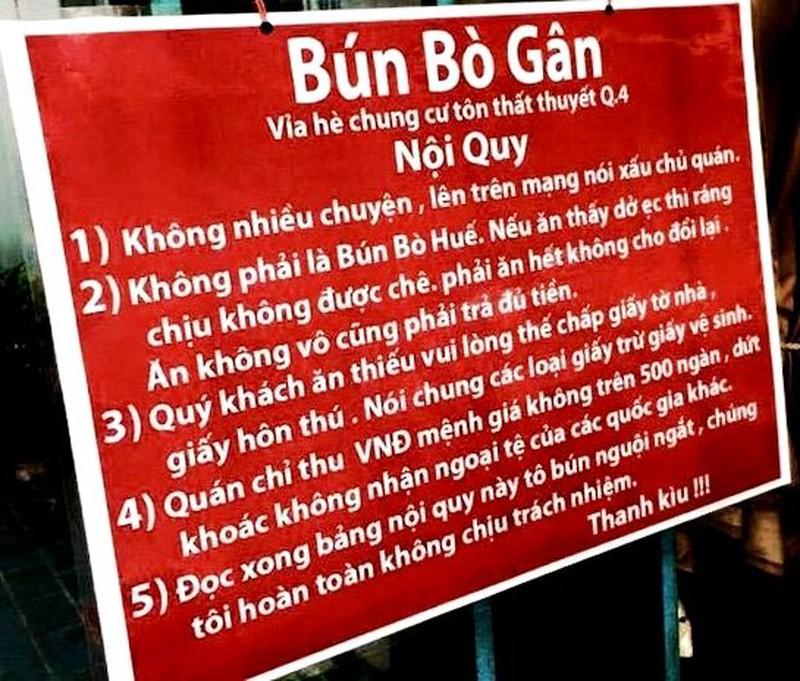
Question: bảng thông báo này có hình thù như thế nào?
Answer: bảng thông báo có hình chữ nhật, nền đỏ và chữ trắng